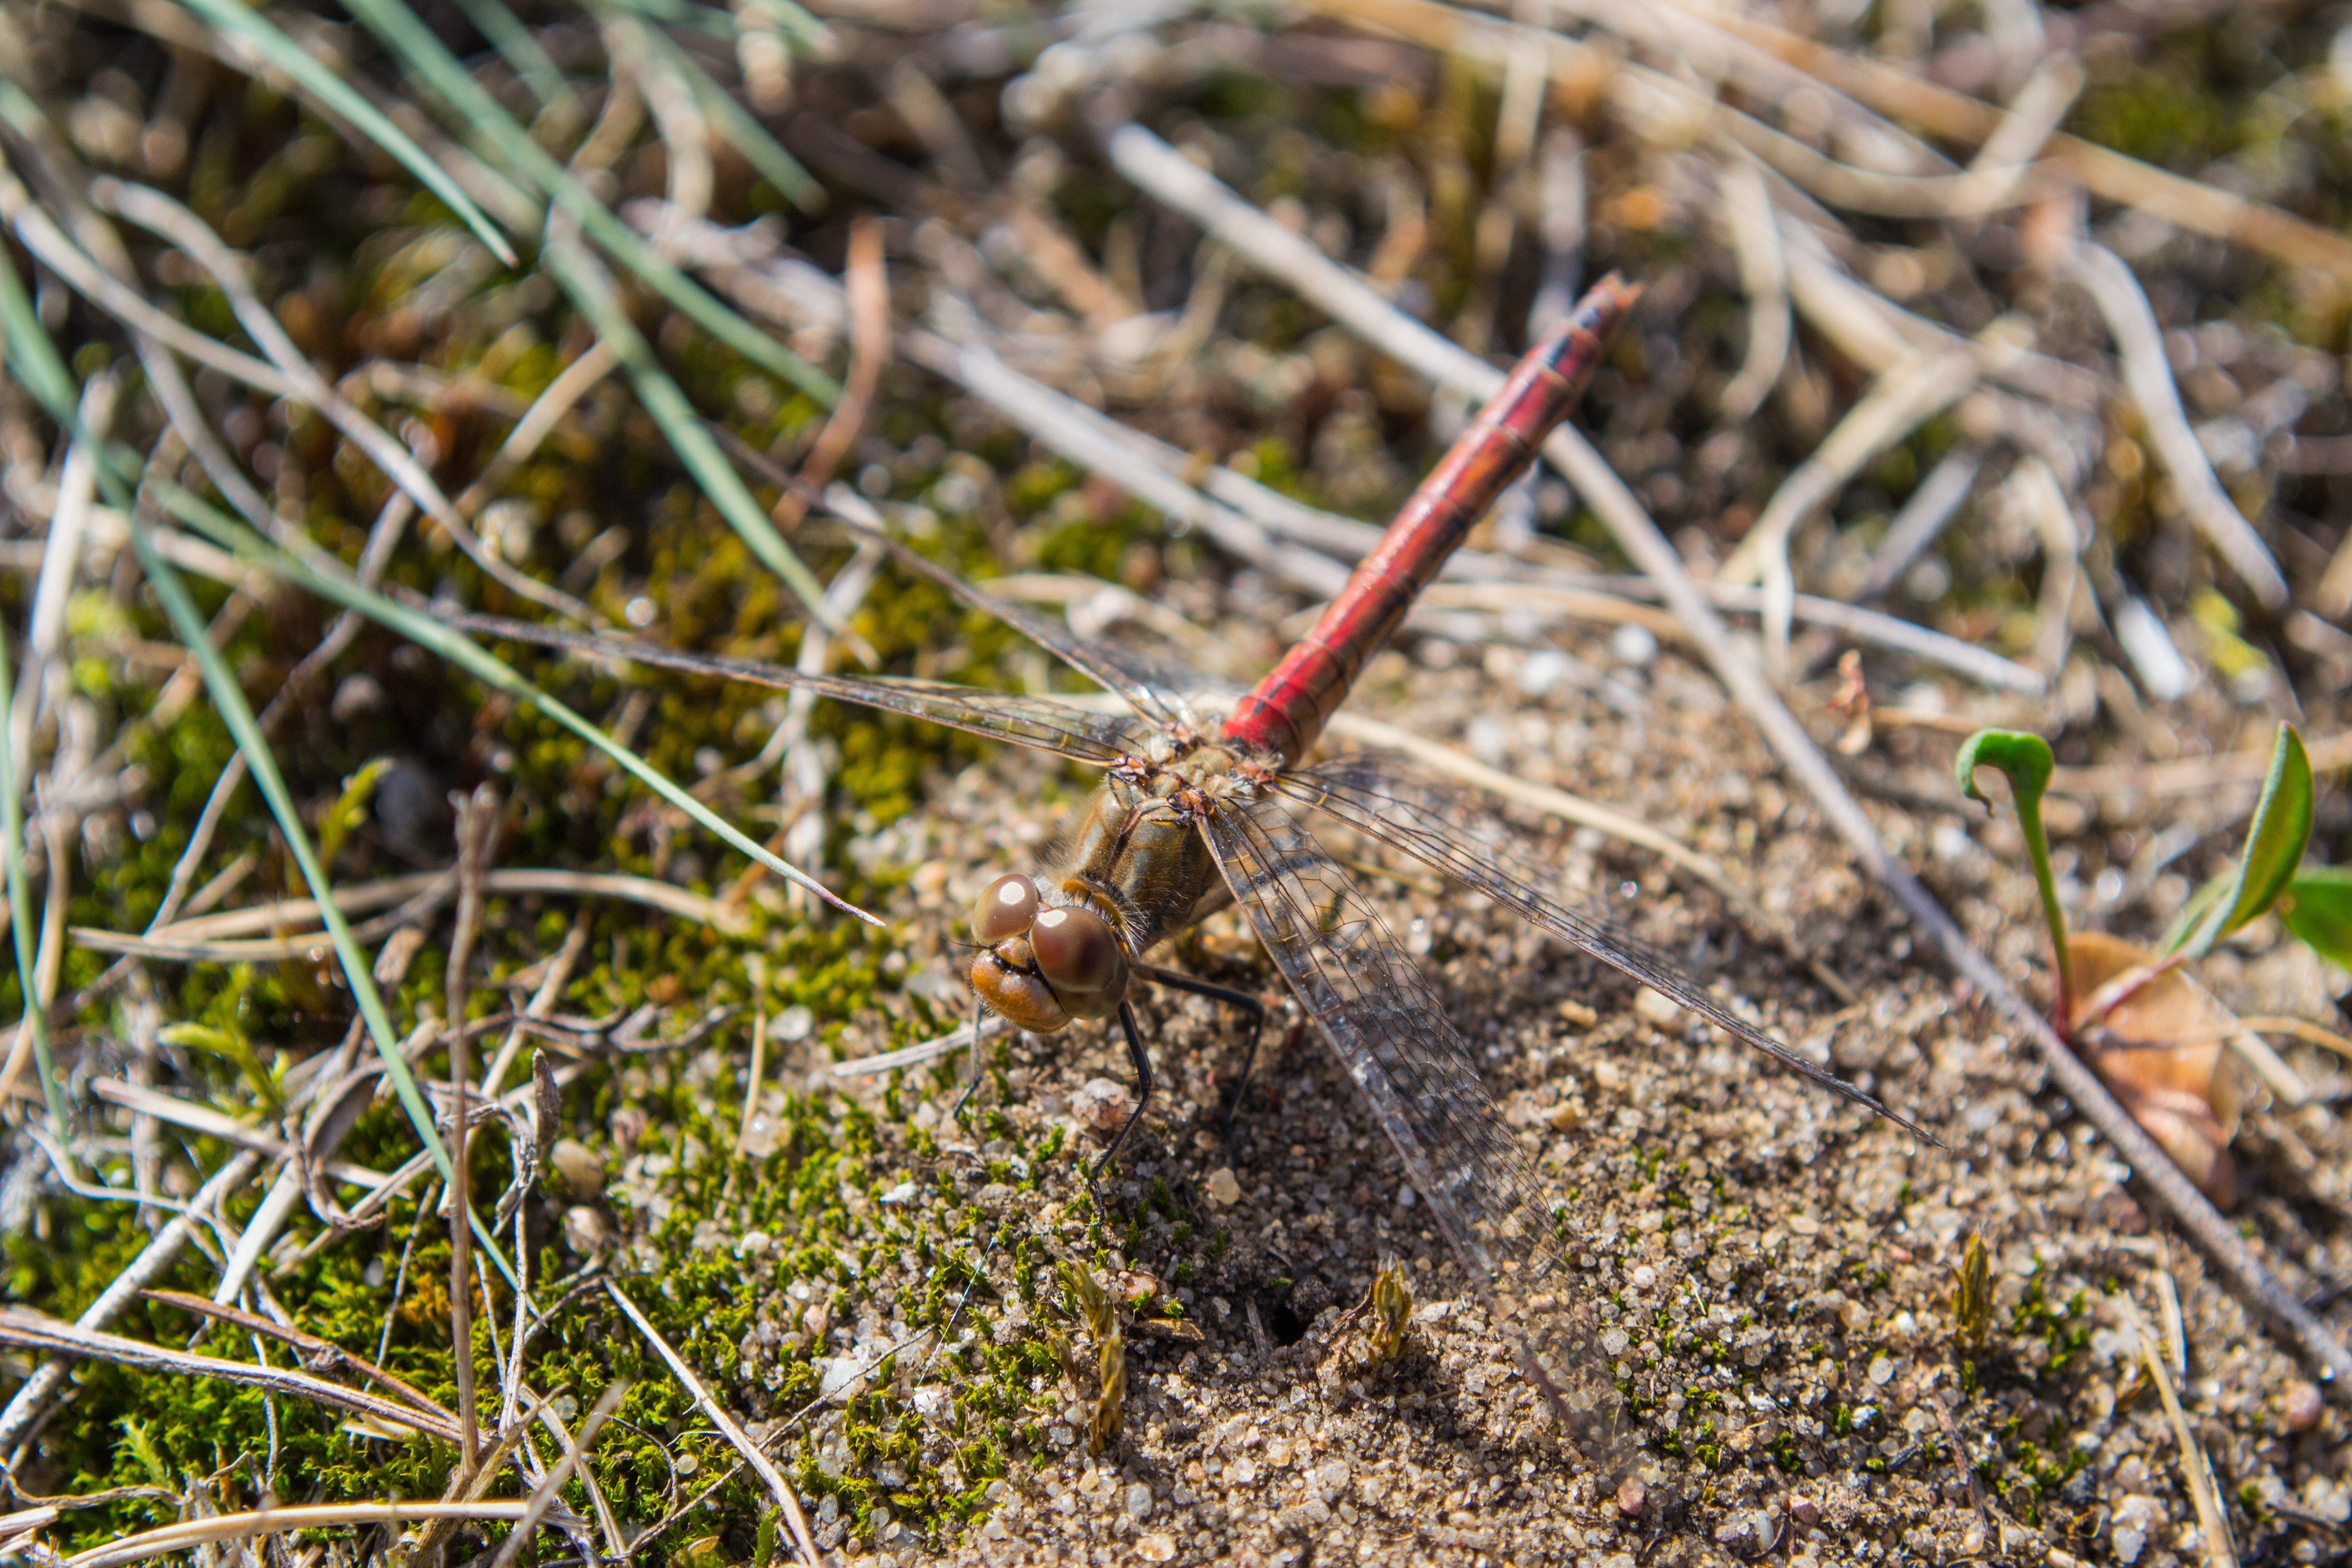
nature, grass, plant, lawn, leaf, flower, wildlife, insect, soil, close, flora, fauna, invertebrate, dragonfly, ant, pest, flight insect, macro photography, membrane winged insect